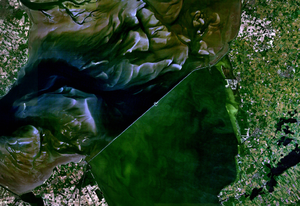
L'Afsluitdijk est une digue de grande taille — 32 km — située aux Pays-Bas, construite entre 1927 et 1933 et reliant Wieringen à Súdwest-Fryslân. Elle est la pièce maîtresse des travaux du Zuiderzee effectués sous la direction de l'ingénieur Cornelis Lely, à l'époque ministre des Transports et des Aménagements hydrauliques. Au sens strict du terme, il ne s'agit pas d'une digue mais d'un barrage, puisque le niveau des eaux diffère de chaque côté.